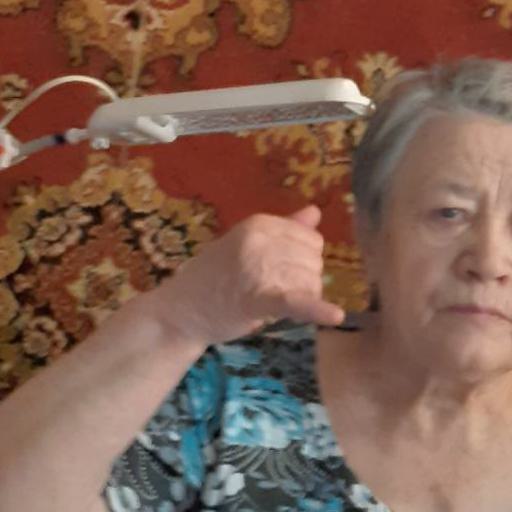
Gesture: call